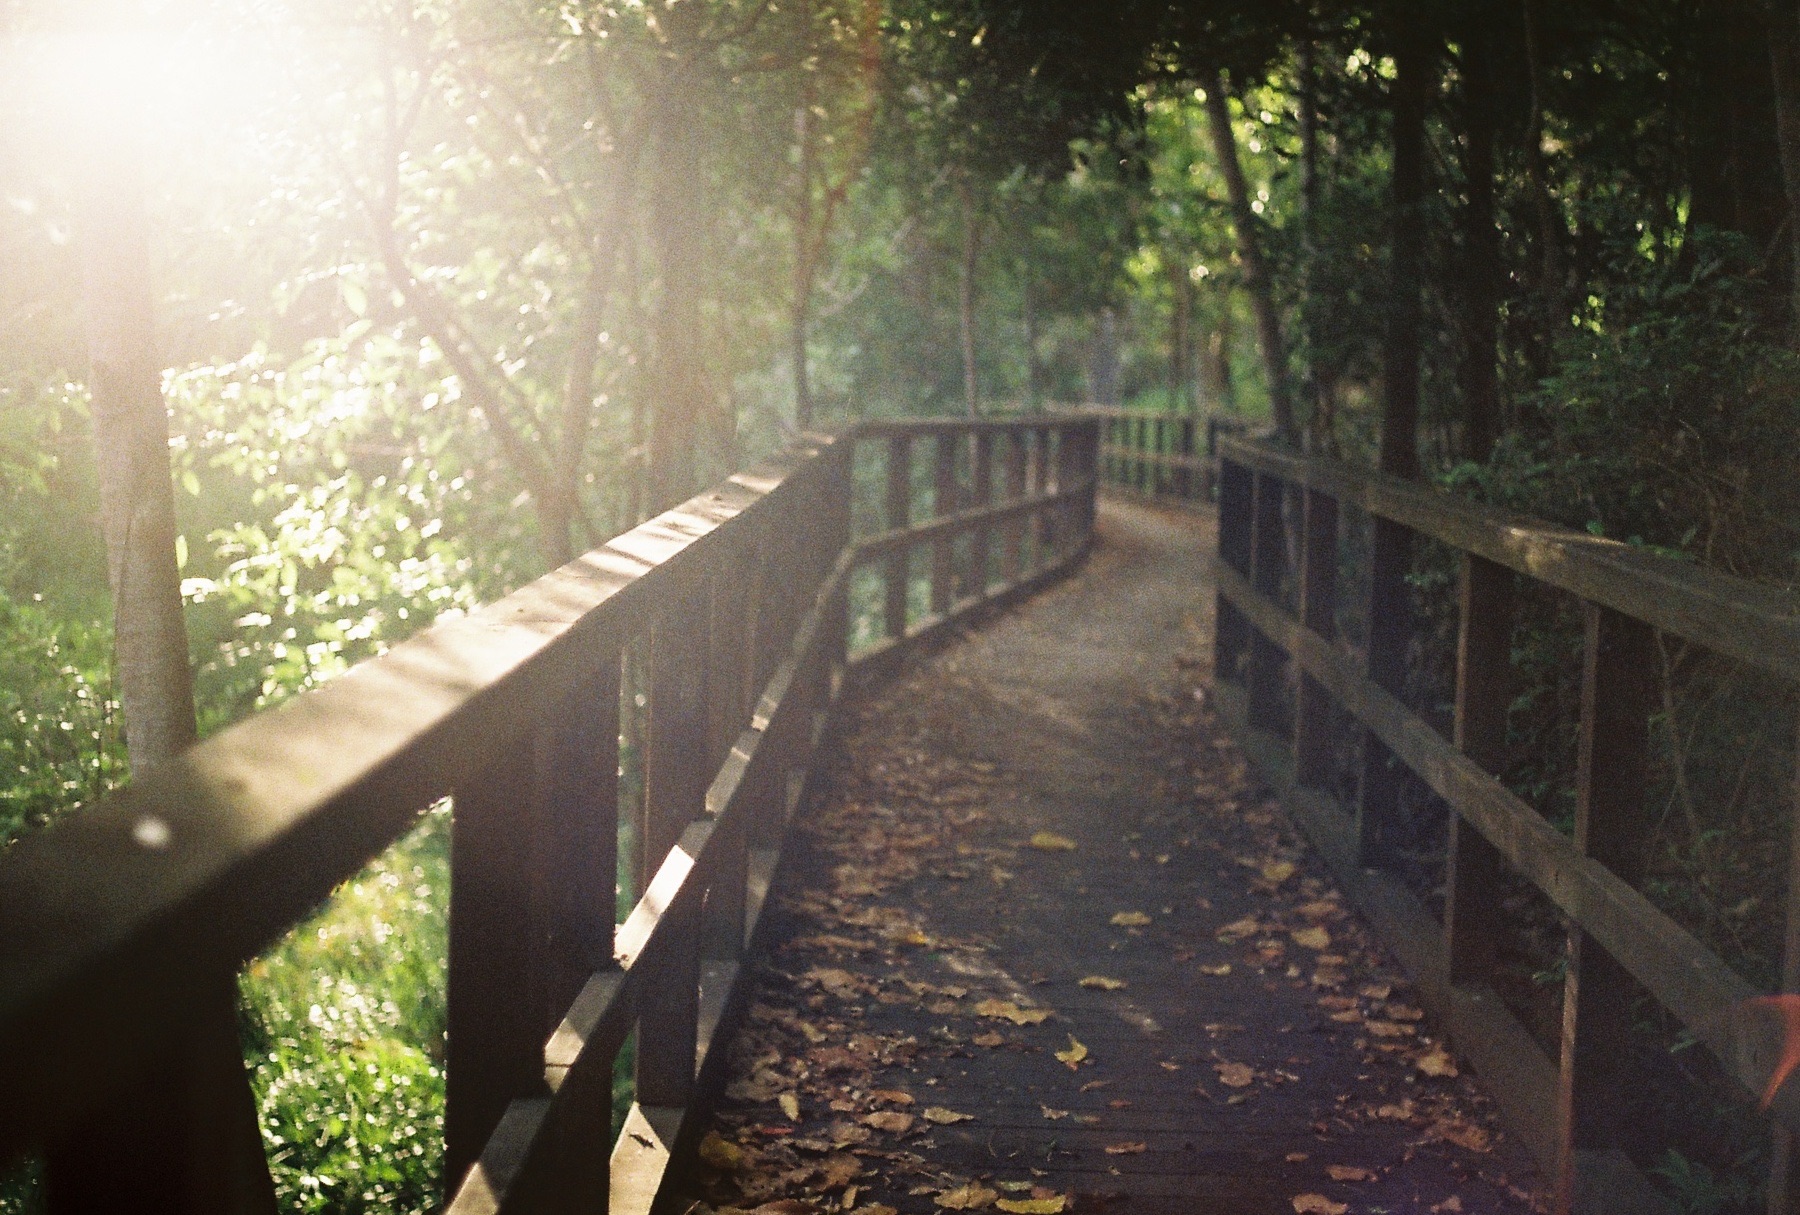
forest, bridge, sunlight, morning, jungle, waterway, woodland, habitat